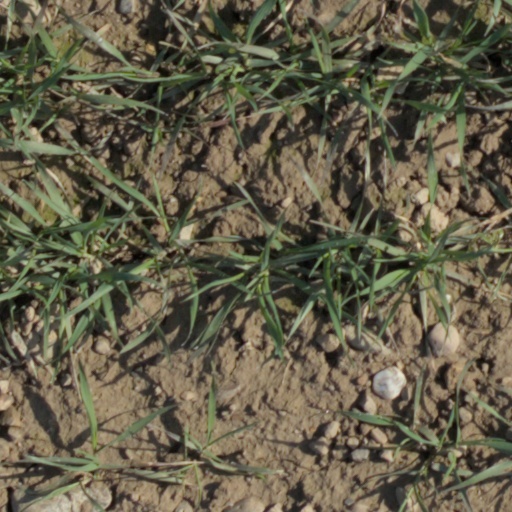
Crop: wheat